Kelee Ringo

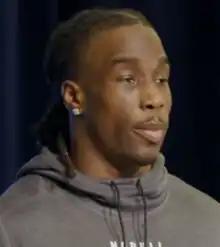
Ringo at the 2023 NFL Combine

Kelee Jahare-Hale Ringo (born June 27, 2002) is an American professional football cornerback for the Philadelphia Eagles of the National Football League (NFL). He played college football for the Georgia Bulldogs. He was a two-time CFP national champion with the Bulldogs, winning in 2021 and 2022.